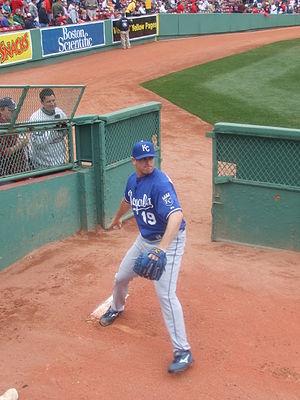
Brian P. Bannister, né le 28 février 1981 à Scottsdale, est un joueur américain de baseball évoluant en Ligue majeure de baseball depuis 2006. Ce lanceur droitier est présentement agent libre.